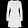
Label: Dress